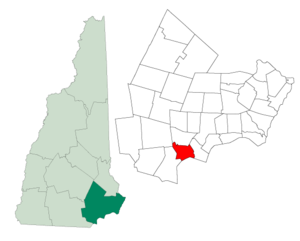
Atkinson est une ville des États-Unis située dans l'État du New Hampshire.